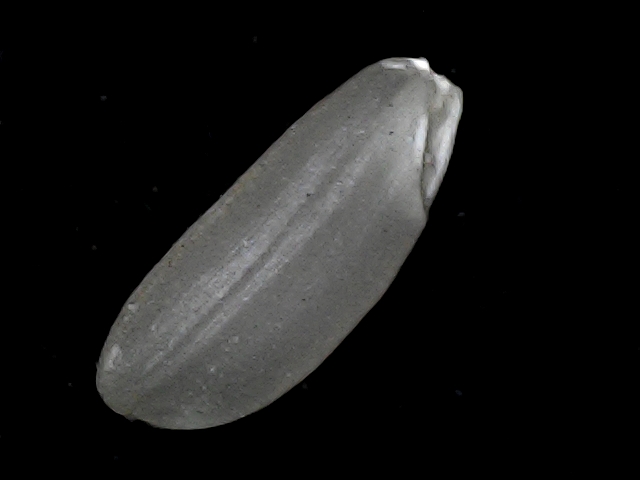
Rice variety: BD93